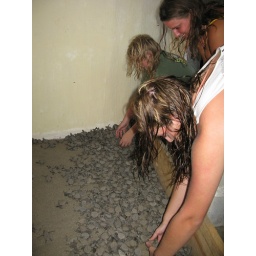
OCT '08. A week at on the beach in Mexico rescuing turtles with my nieces and their parents.